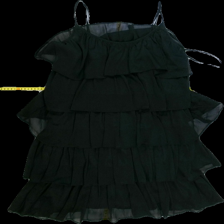
View: front
Type: Dress
Category: Ladies
Brand: Soaked in Luxury
Colors: Black
Material: 100%polyester
Pattern: Plain
Cut: C-collar, Cropped
Size: S
Season: All
Trend: No trend
Stains: Yes
Price range: 50-100
Recommended usage: Export